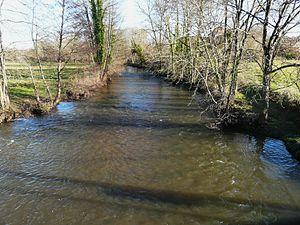
La Côle à Valade (vue vers l'amont), Condat-sur-Trincou, Dordogne, France
La Côle est une rivière française du département de la Dordogne, affluent de la Dronne.